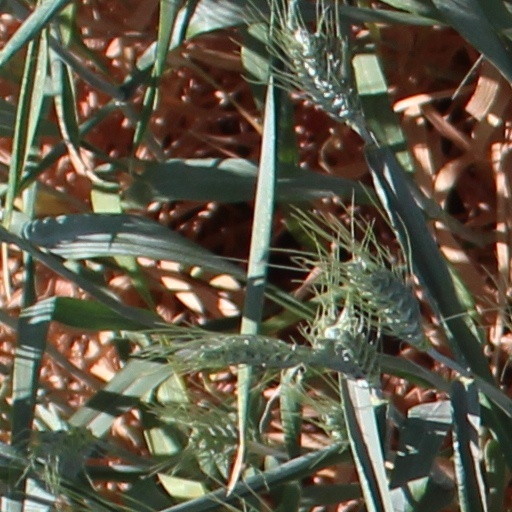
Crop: wheat